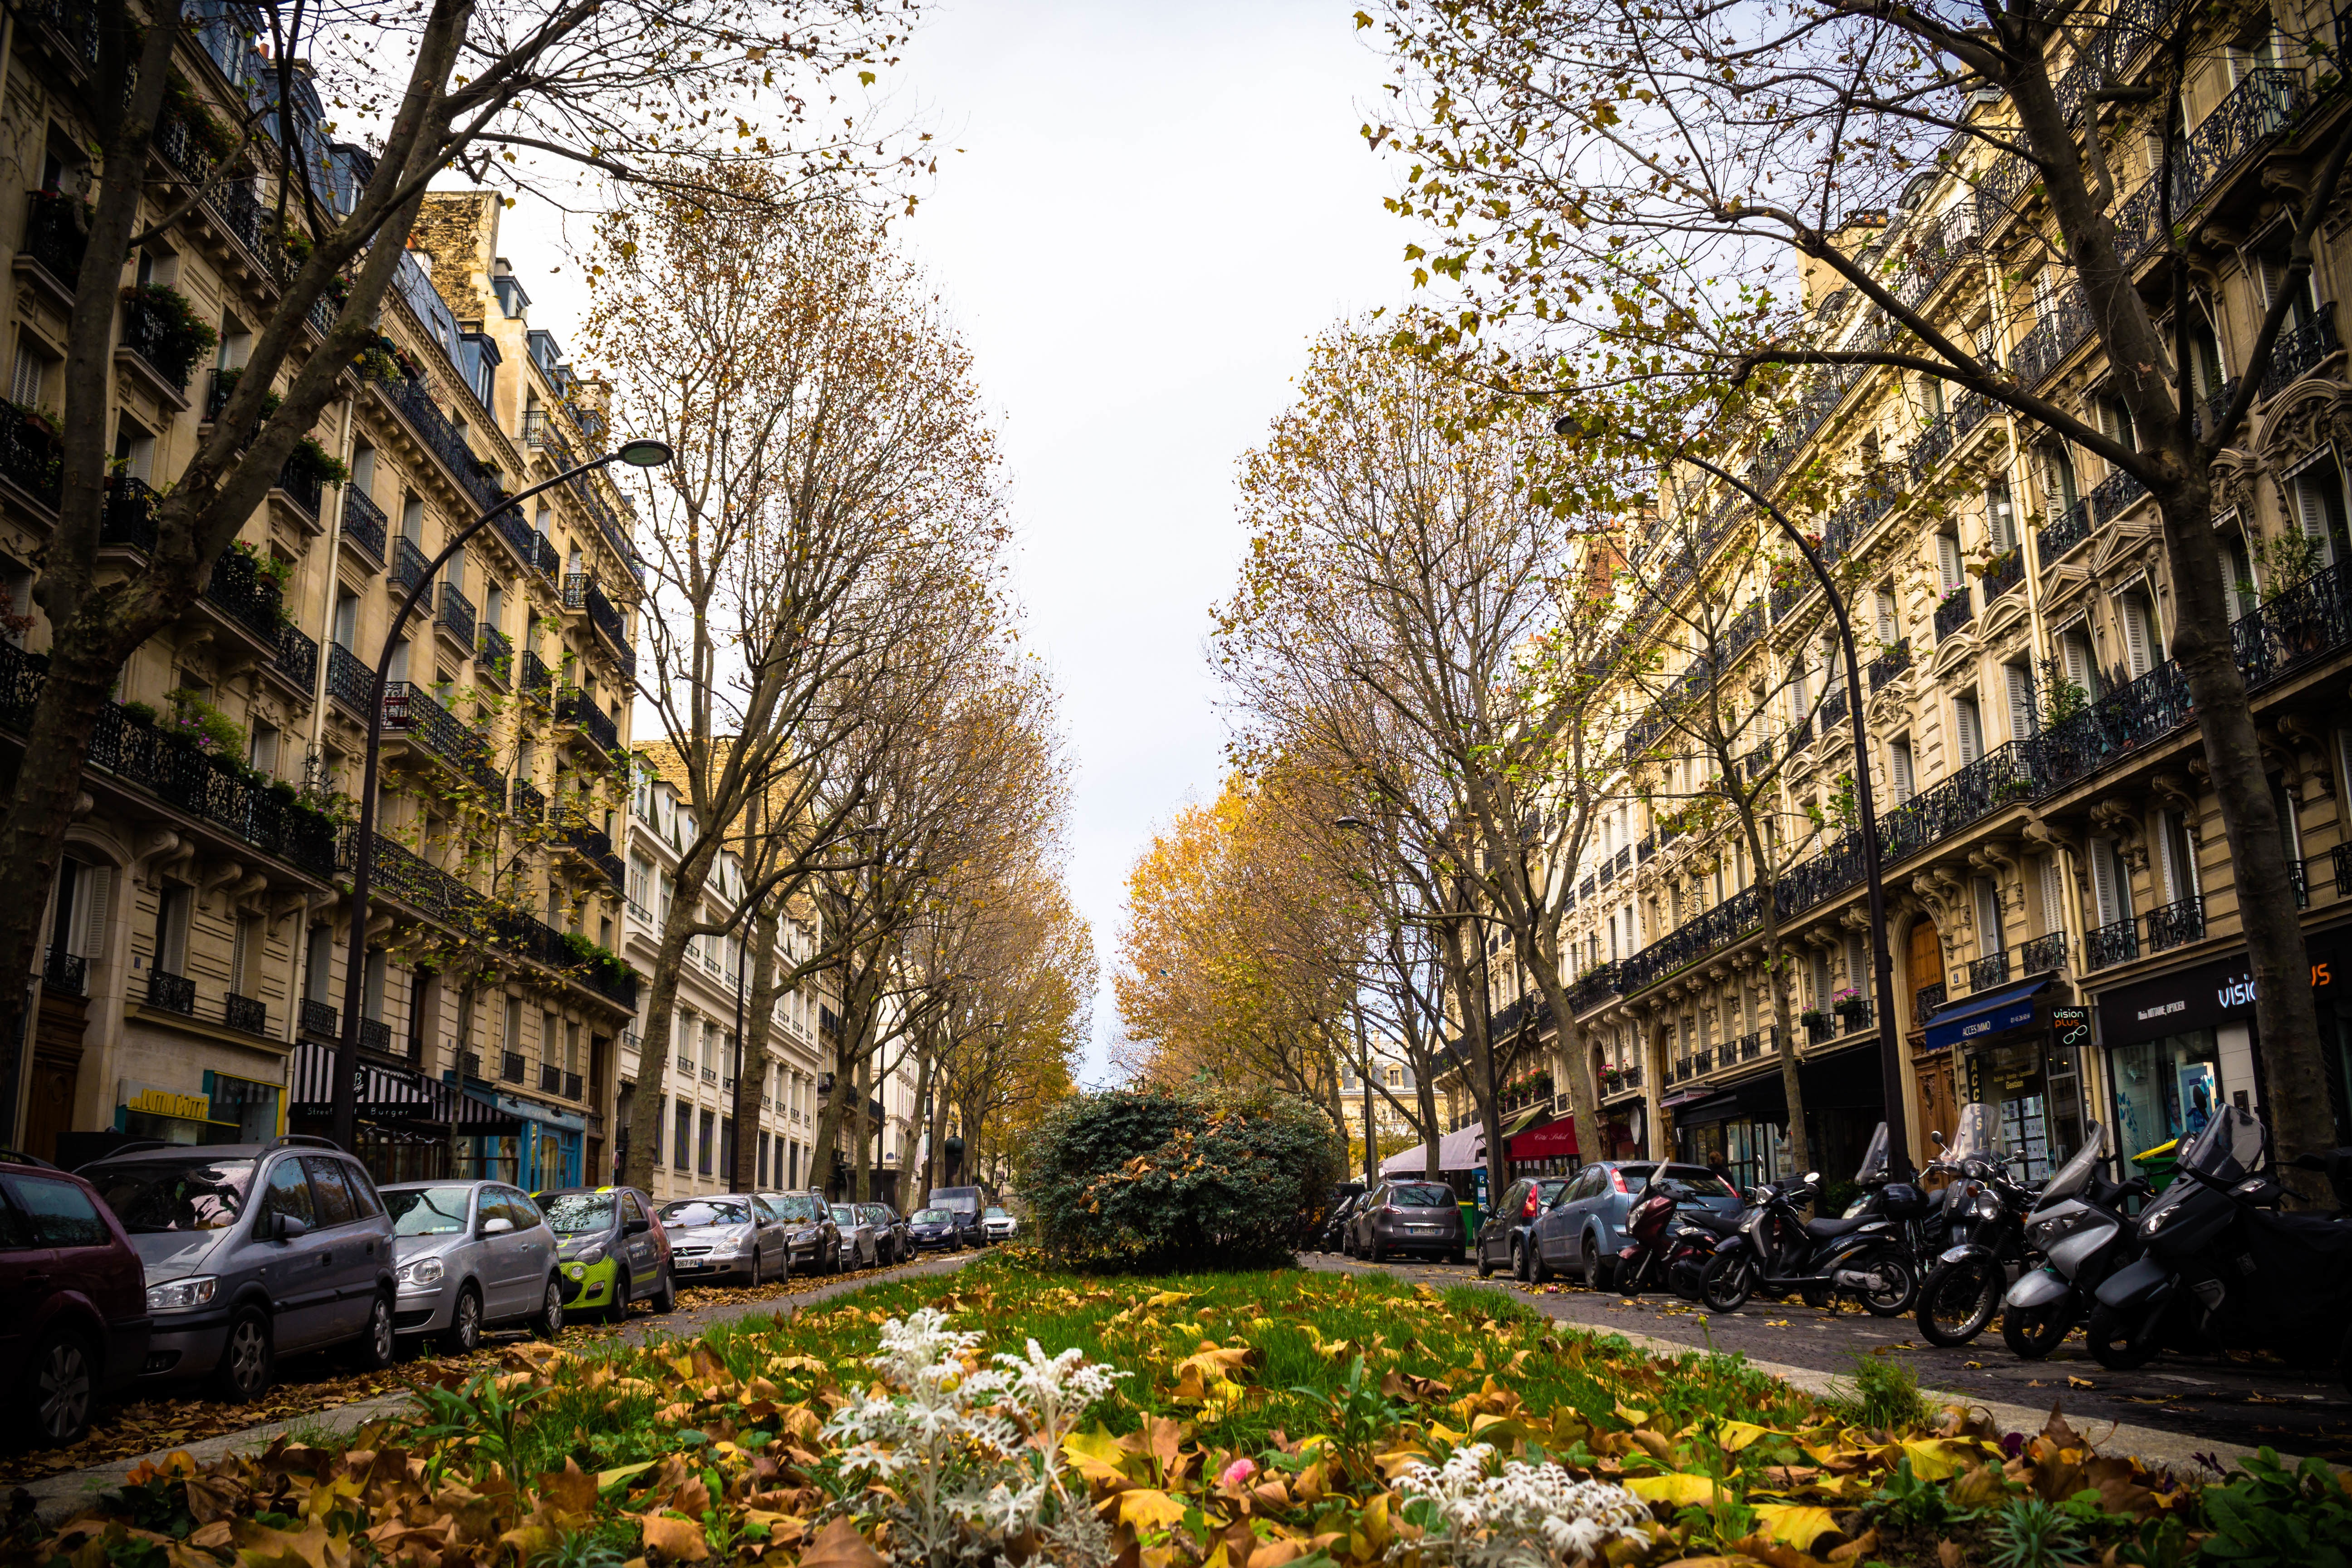
tree, architecture, plant, road, street, leaf, flower, town, alley, city, cityscape, downtown, plaza, autumn, landmark, season, waterway, courtyard, infrastructure, town square, neighbourhood, urban area, residential area, human settlement, woody plant